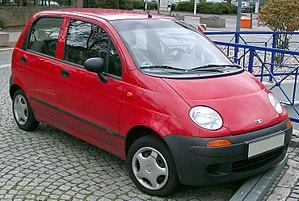
Véhicule initialement de la marque GM Daewoo, la Daewoo Matiz est devenue Chevrolet Matiz en France en 2005.